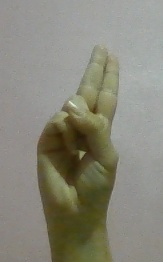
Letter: taa